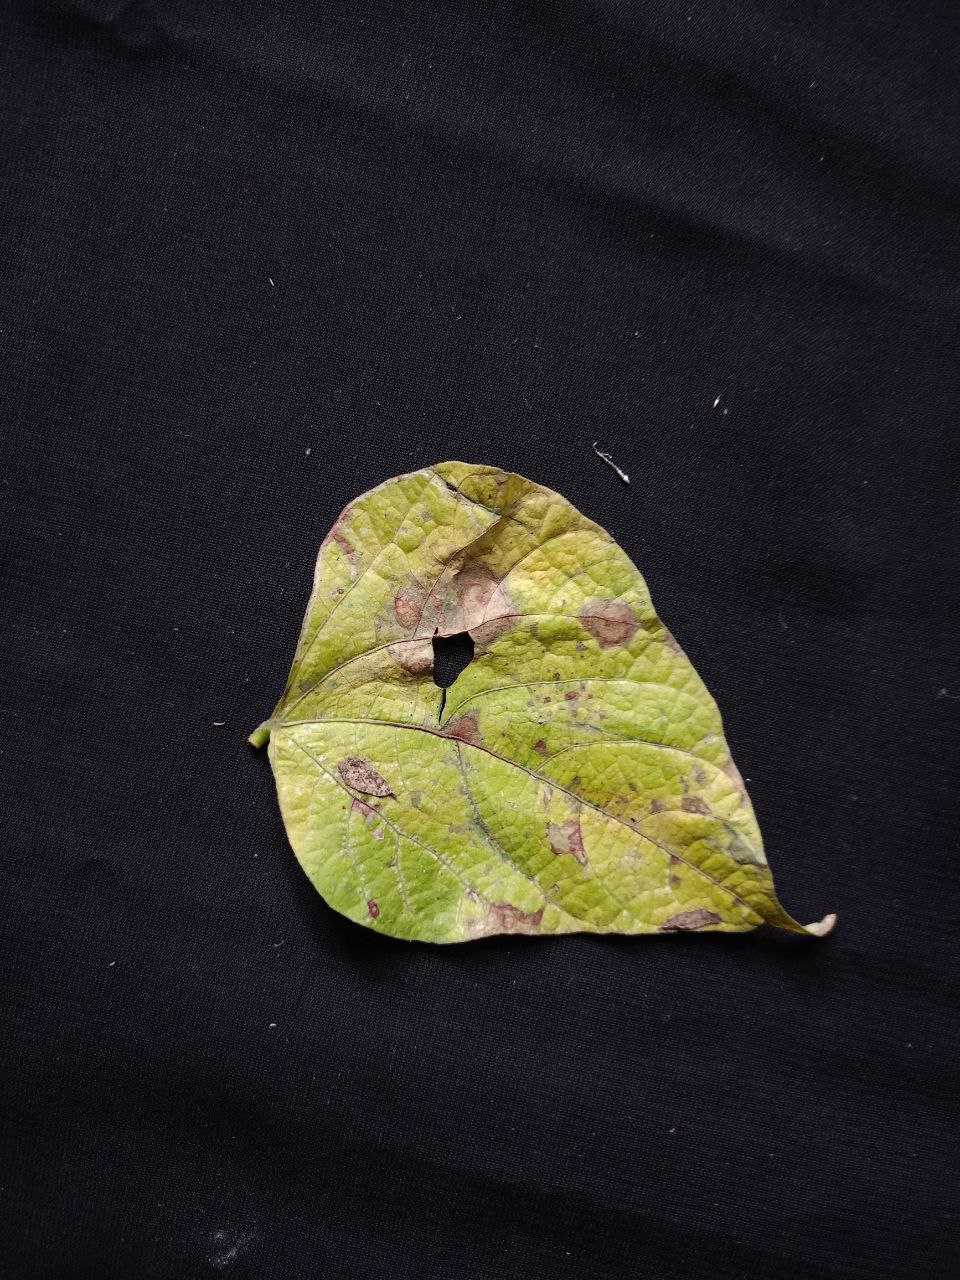
Crop: bean
Leaf condition: Blight